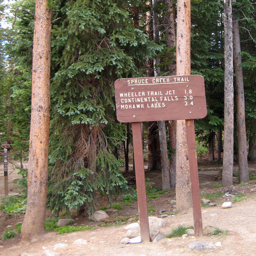
trailhead south ... our starting point .